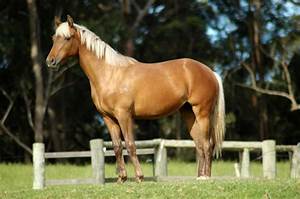
Label: horse